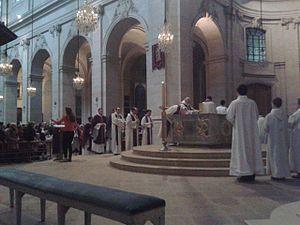
Procession messe action de grâce Mgr Leborgne